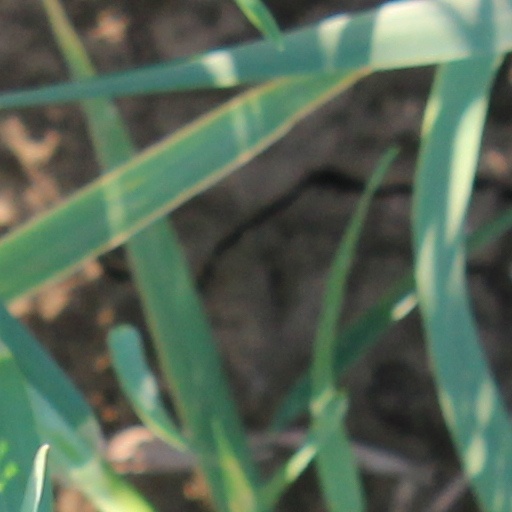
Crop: wheat